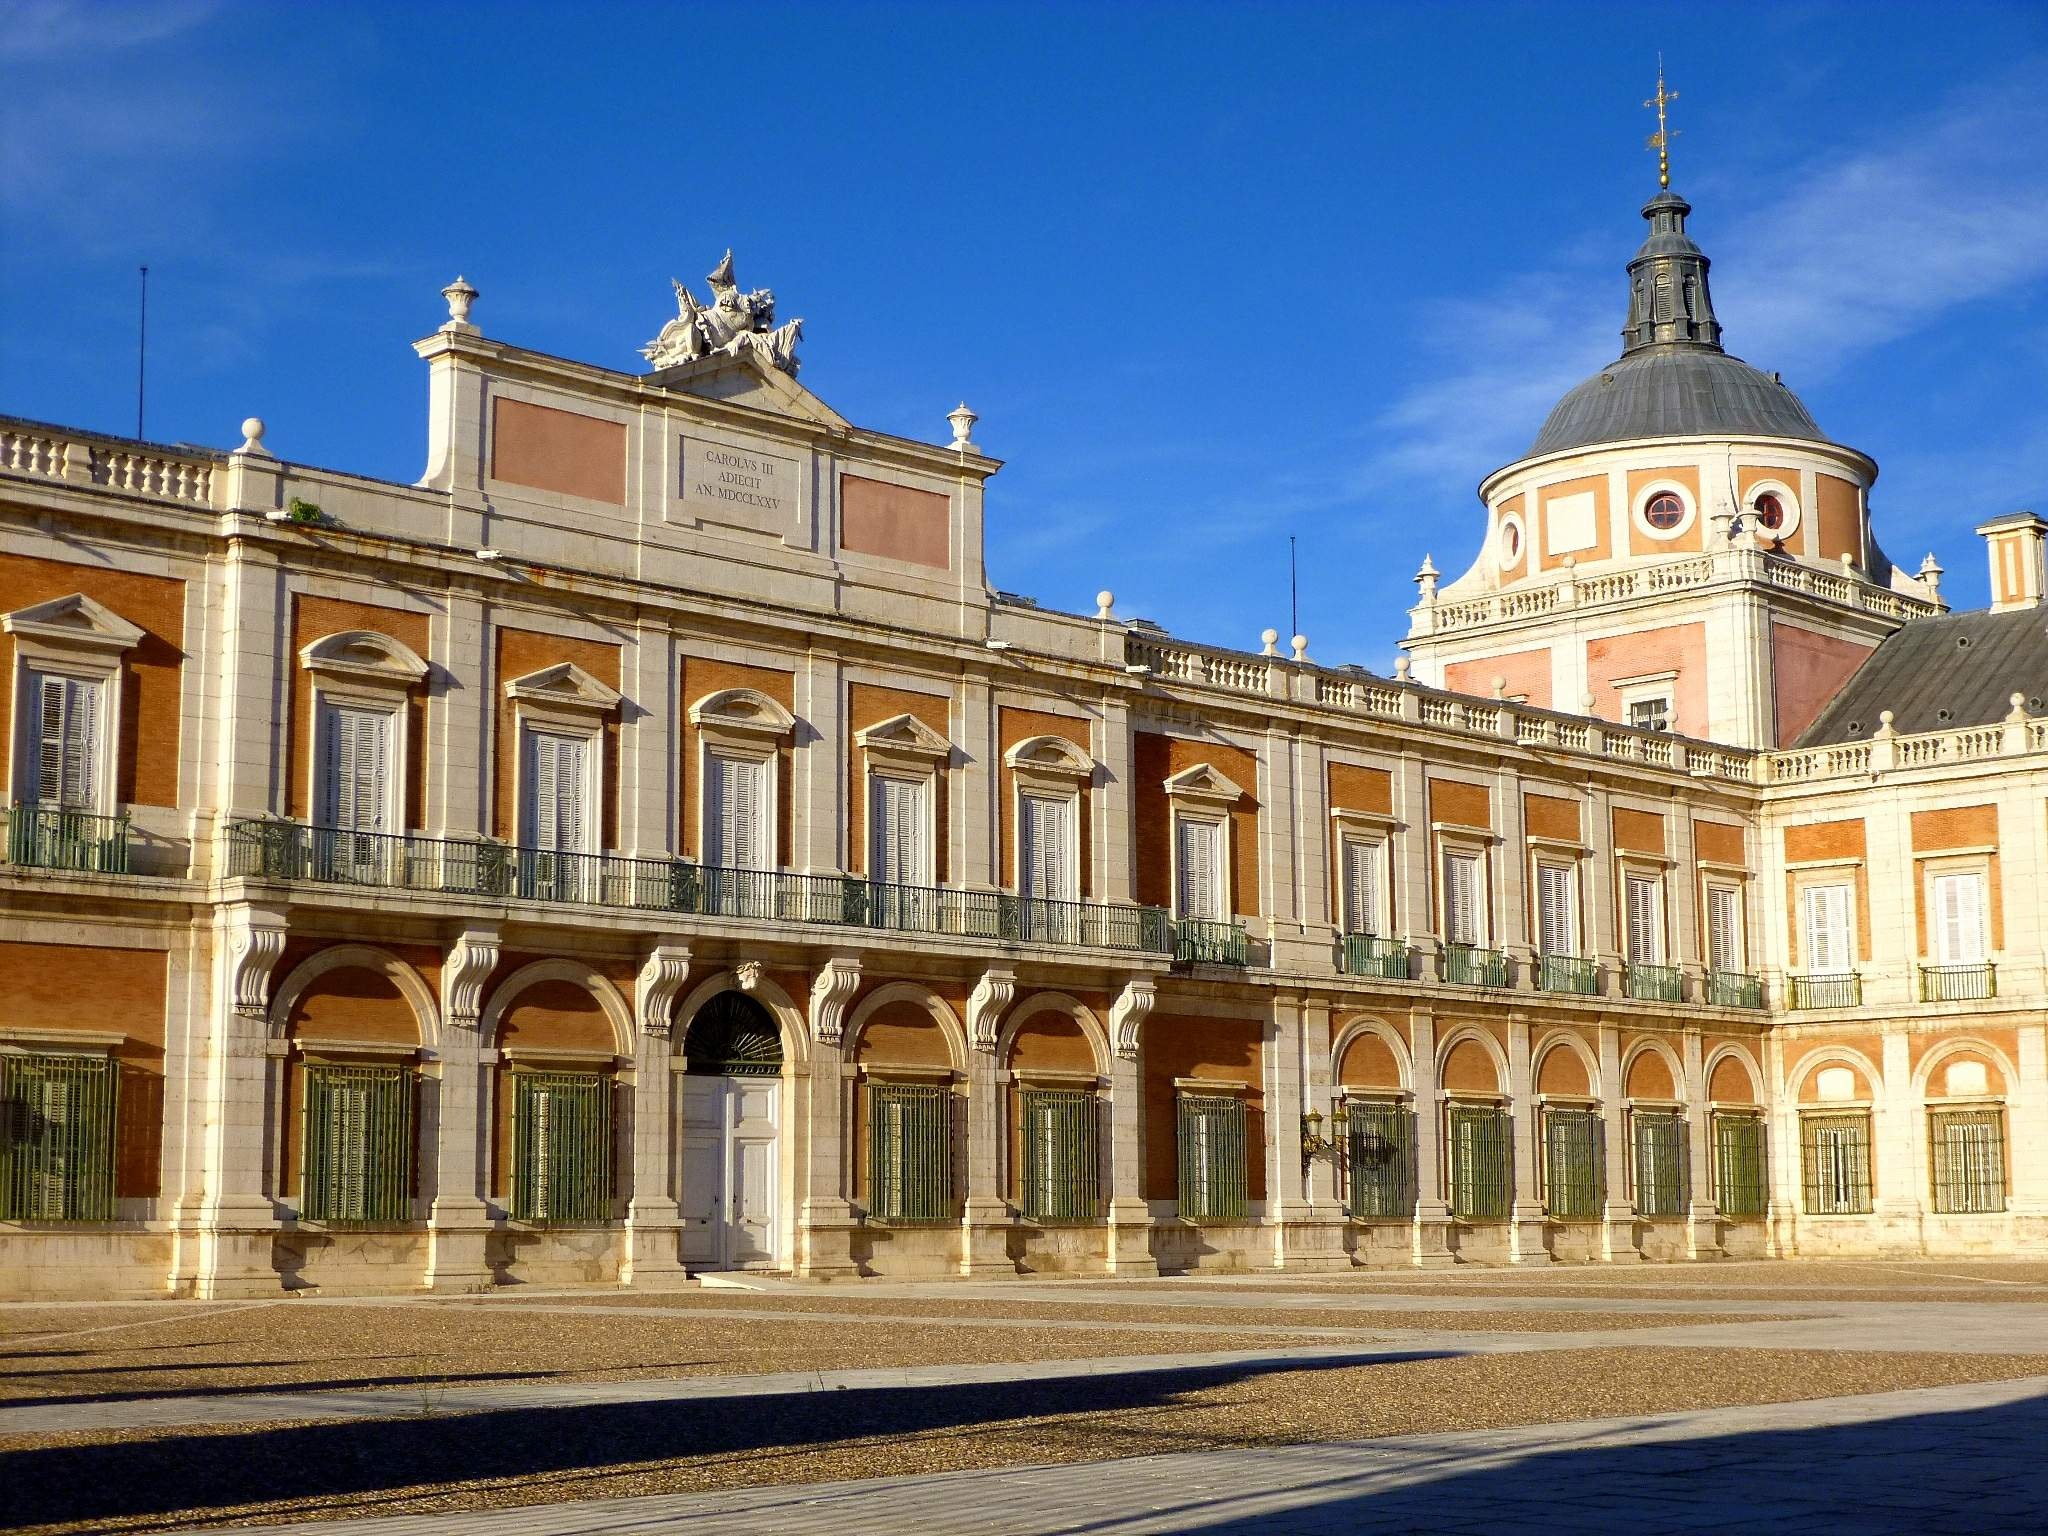
architecture, town, building, palace, city, monument, cityscape, downtown, entrance, plaza, castle, landmark, facade, historic, tourism, spain, town square, front, heritage, estate, classical architecture, royal palace, aranjuez, human settlement, seat of local government